Operation Opera

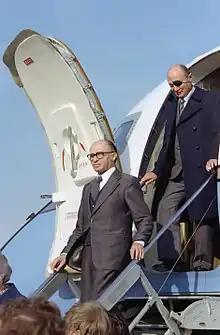
Menachem Begin, Prime Minister of Israel and in charge of the operation, disembarks from an aircraft upon his arrival in the United States, accompanied by Israeli Foreign Minister Moshe Dayan.

In Israel, discussions on which strategy to adopt in response to the Iraqi reactor development were taking place as early as Yitzhak Rabin's first term in office (1974–1977). Reportedly, planning and training for the operation began during this time. After Menachem Begin became Prime Minister in 1977 the preparations intensified; Begin authorized the building of a full-scale model of the Iraqi reactor which Israeli pilots could practice bombing. Three Israeli pilots died in accidents while training for the mission.